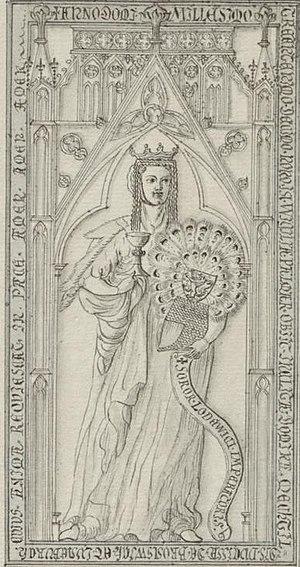
Mathilde de Bavière ou Mathilde de Wittelsbach, était une princesse de Bavière.